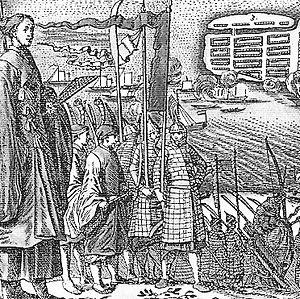
La piraterie en mer de Chine est attestée depuis au moins l'époque des Ming et perdure jusqu'à nos jours. L'importance de la population maritime dans la région, la pauvreté des peuples riverains et l'intensité des relations commerciales qui parcourent la mer de Chine orientale expliquent que la zone soit particulièrement propice à la piraterie. Celle-ci est combattue à la fois par les pouvoirs locaux qui souhaite conserver leur souveraineté maritime, et par les Occidentaux soucieux de sécuriser leurs routes de commerce et leurs intérêts économiques en Orient. Les pirates chinois constituent également un sujet pour les différentes formes d'art.